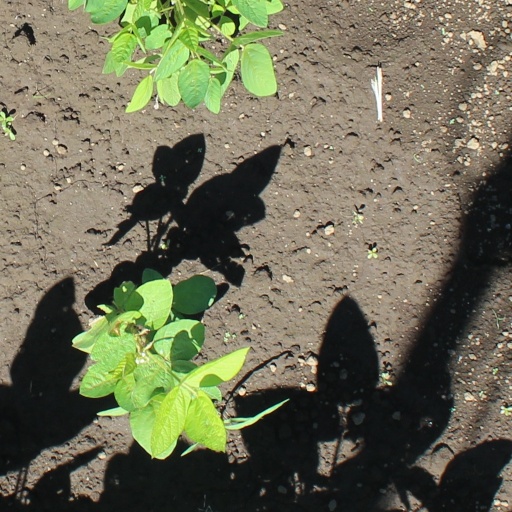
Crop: soybean